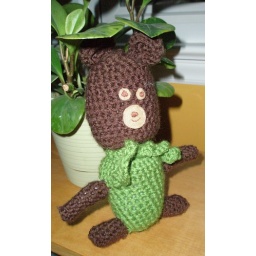
Little brown bear in green sweater with scarf